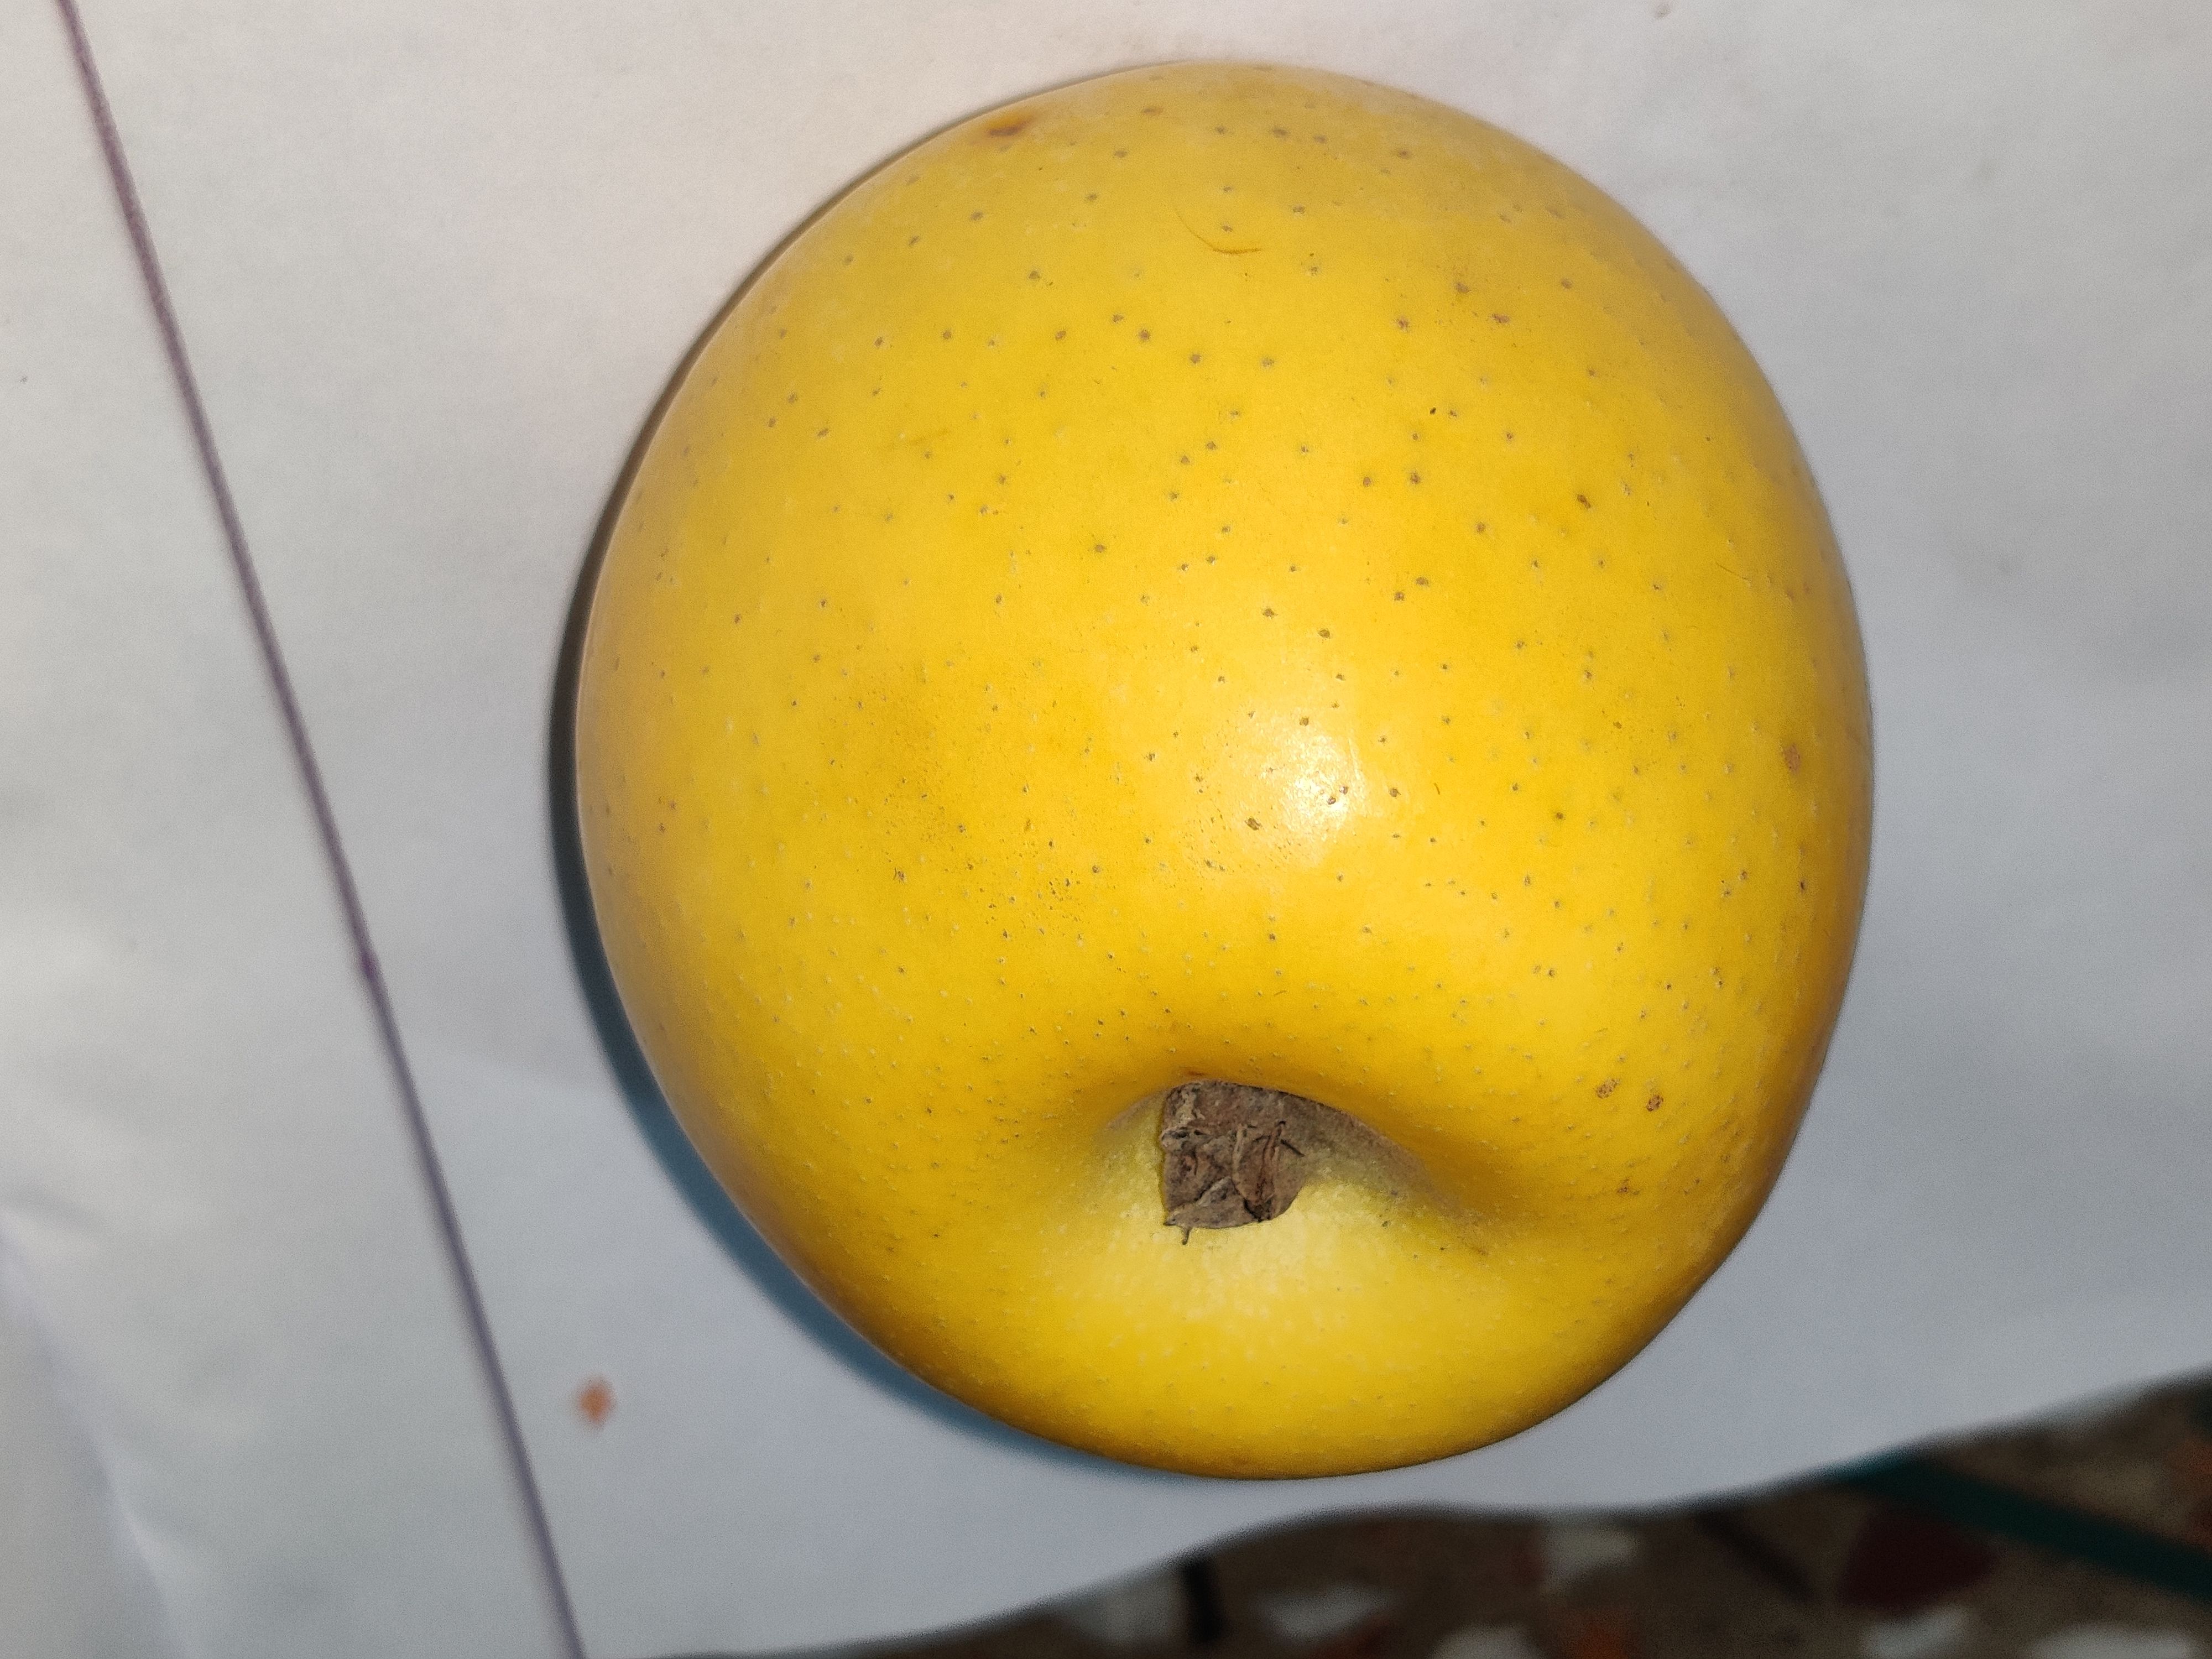
Fruit: apple
Grade: 1st-grade